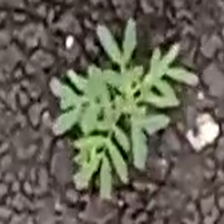
Weed species: Dwarf_cassia_(Chamaecrista pumila)